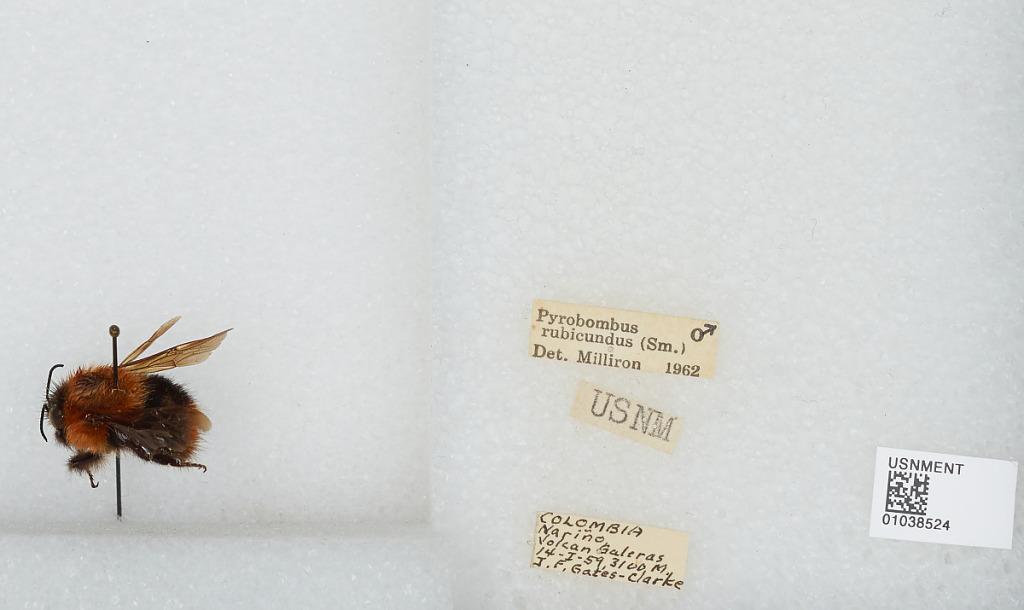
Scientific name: Bombus (Rubicundobombus) rubicundus Smith
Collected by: J. Clarke
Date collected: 1959-1-14
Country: Colombia
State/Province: Narino
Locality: Galeras Volcano
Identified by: Milliron